Vladimir Kozak

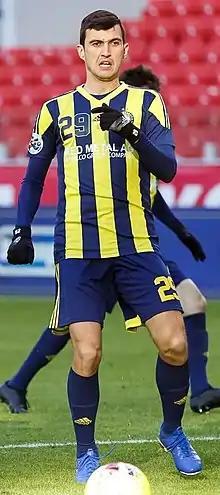
Kozak with Pakhtakor Tashkent in 2020

Vladimir Kozak (born 12 June 1993) is an Uzbek professional football player of Ukrainian descent who last played for Navbahor Namangan in the Uzbekistan Super League.